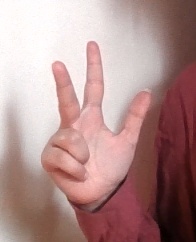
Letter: al